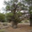
Label: pine_tree